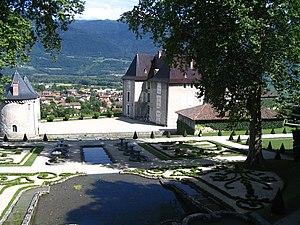
Château du Touvet - Jardin d'eau - Le Touvet, Isère
Le Touvet est une commune française de 3256 habitants située dans le département de l'Isère en région Auvergne-Rhône-Alpes.
Cet article est une présentation non exhaustive du patrimoine à la fois historique, naturel et culturel de la région grenobloise, comprise ici comme espace regroupant les territoires environnant la ville de Grenoble.
Cet article recense les monuments historiques de l'Isère, en France.
Le château du Touvet est un ancien château fort du XIIIᵉ siècle remanié à plusieurs reprises qui se dresse sur la commune du Touvet dans le département de l'Isère et la région Auvergne-Rhône-Alpes.